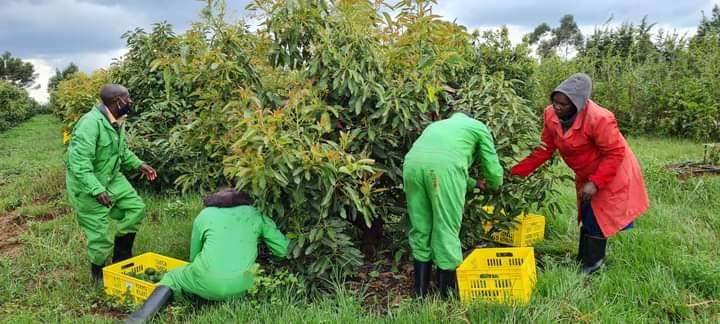
Nyasi fupi. Wakulima wakiwa ndani ya shamba la miparachichi, wakivuna matunda na kuyaweka ndani ya vikapu vya njano kwa ajili ya kupeleka sokoni, na kwenda kuuzwa kwa wateja.